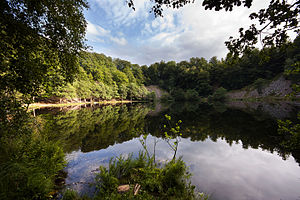
Odensjön
Odensjön i august
Odensjön i august
Odensjön er en sø i Skåne, Sverige, der ligger i Söderåsens nationalpark. Søen er rund, har en diameter på 150 meter og er 19 meter dyb. Odensjön menes at være en glaciærformet issø. Odensjön menes at have fået sit navn på grund af den cirkulære form, der ligner guden Odins øje. Odensjön er placeret i Söderåsens Natura 2000-område og beskyttet i EUs fugledirektiv.